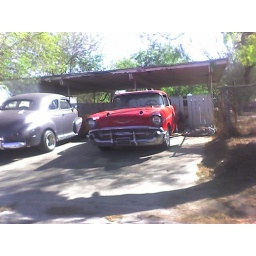
For some reason, I seem to see more classic cars than nice houses in my neighborhood